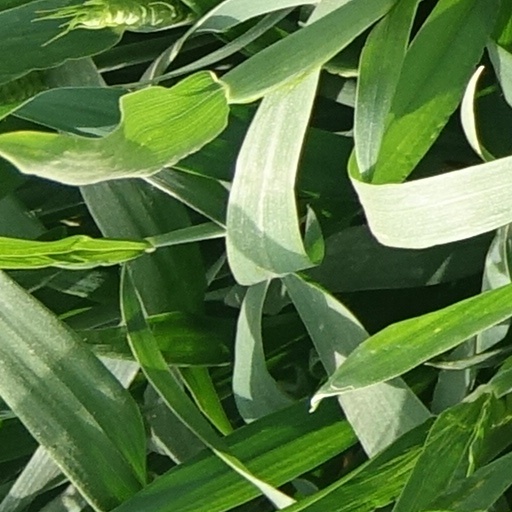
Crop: wheat